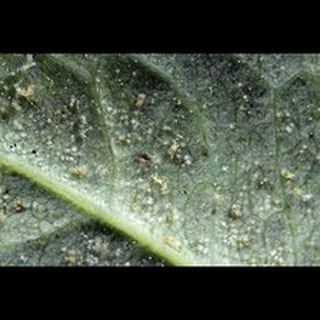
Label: wheat_mite